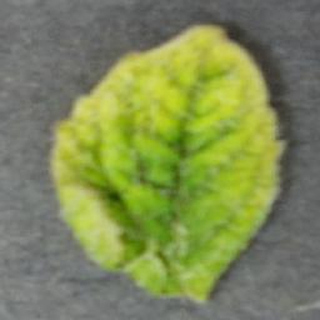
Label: tomato_yellow_leaf_curl_virus